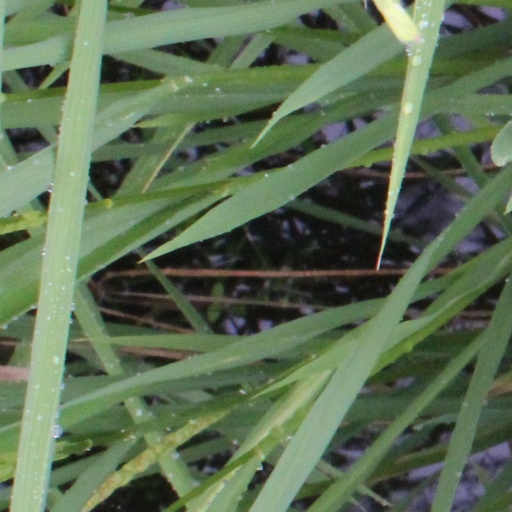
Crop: rice